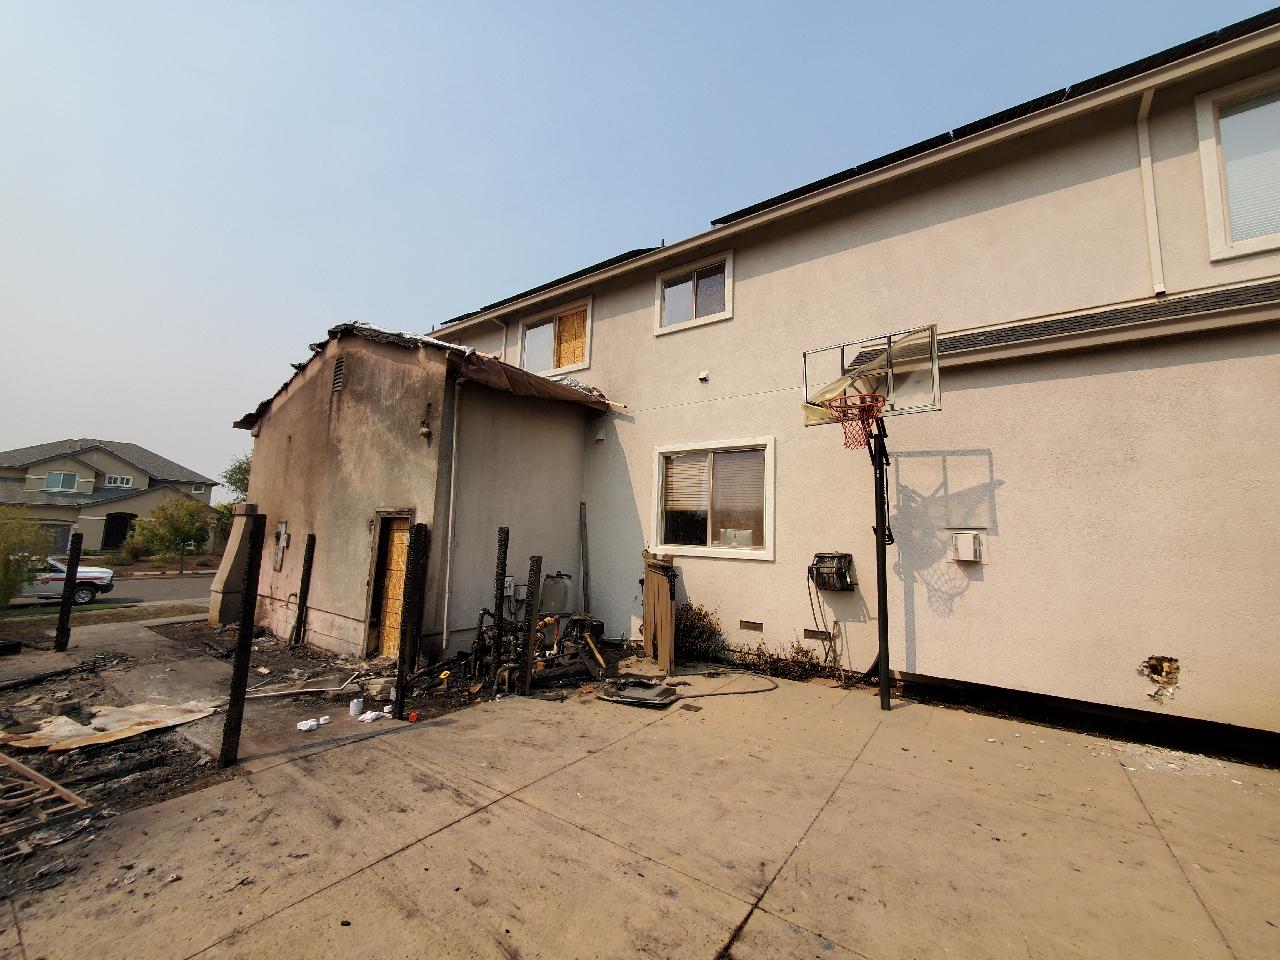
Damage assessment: major